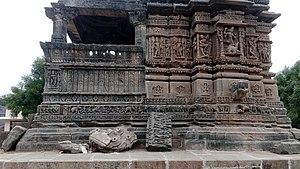
Shītalā Devī, ou simplement Shītalā, est une divinité hindoue vénérée en Inde du Nord, au Népal, et au Pakistan en tant que déesse de la variole. Le sens littéral de Shītalā Devī est « la déesse froide ».